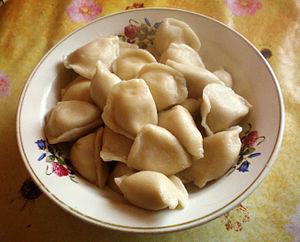
Le quark est un type de produit laitier fabriqué par le réchauffement du lait jusqu'à ce que le phénomène de caillage se produise. Il peut être classé en tant que fromage frais, bien que, dans certains pays, il soit traditionnellement considéré comme étant un produit laitier fermenté. Le quark traditionnel est fait sans présure, mais dans certaines laiteries modernes, cette dernière est utilisée. Il est doux, blanc et jeune, et ne contient généralement pas de sel ajouté.